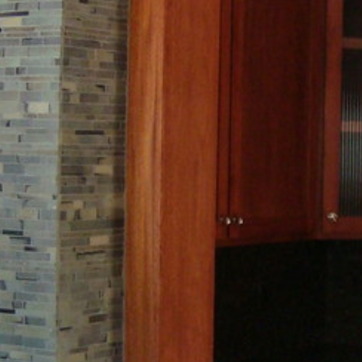
Material: wood